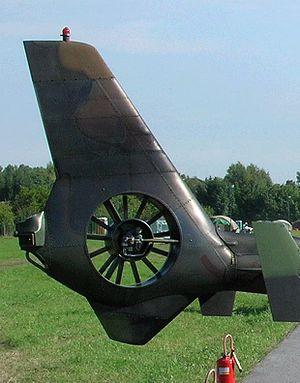
Un fenestron est une cavité carénée hébergeant le rotor anti-couple de queue d'un hélicoptère.
Un rotor anticouple est un rotor auxiliaire de petite taille situé à l'arrière d'un hélicoptère et dont le pas des pales est actionné par les pédales d'un palonnier servant à commander les mouvements de la machine autour de l'axe de lacet :